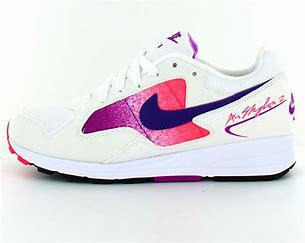
Brand: Nike
Model: Air Skylon Ii